Michael John Hoban

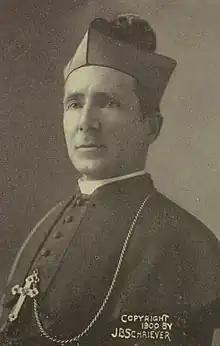

Michael John Hoban (June 6, 1853 – November 13, 1926) was an American prelate of the Roman Catholic Church. He served as bishop of the Diocese of Scranton in Pennsylvania from 1899 until his death in 1926.